Acadia National Park

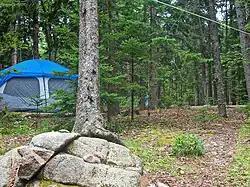
Tent at Blackwoods Campground

The region is characterized by a large seasonal variation in temperature with warm to hot summers that are often humid, and cold to severely cold winters. According to the Köppen climate classification system, Mount Desert Island has a warm-summer humid continental climate ("Dfb"). The average annual temperature in the park is 47.3 °F (8.5 °C). July is the warmest month with an average of 69.7 °F (20.9 °C), while January is the coldest month with an average of 23.8 °F (−4.6 °C). The record high and low temperatures are 96 °F (36 °C) and -21 °F (−29 °C), respectively. The plant hardiness zone is 5b with an average annual extreme minimum air temperature of −11.4 °F (−24.1 °C).